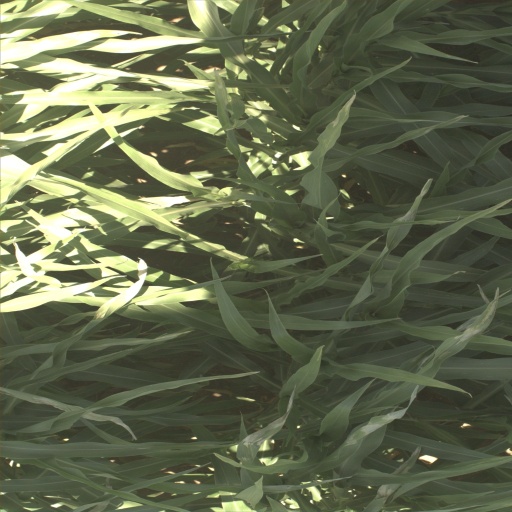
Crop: sorghum